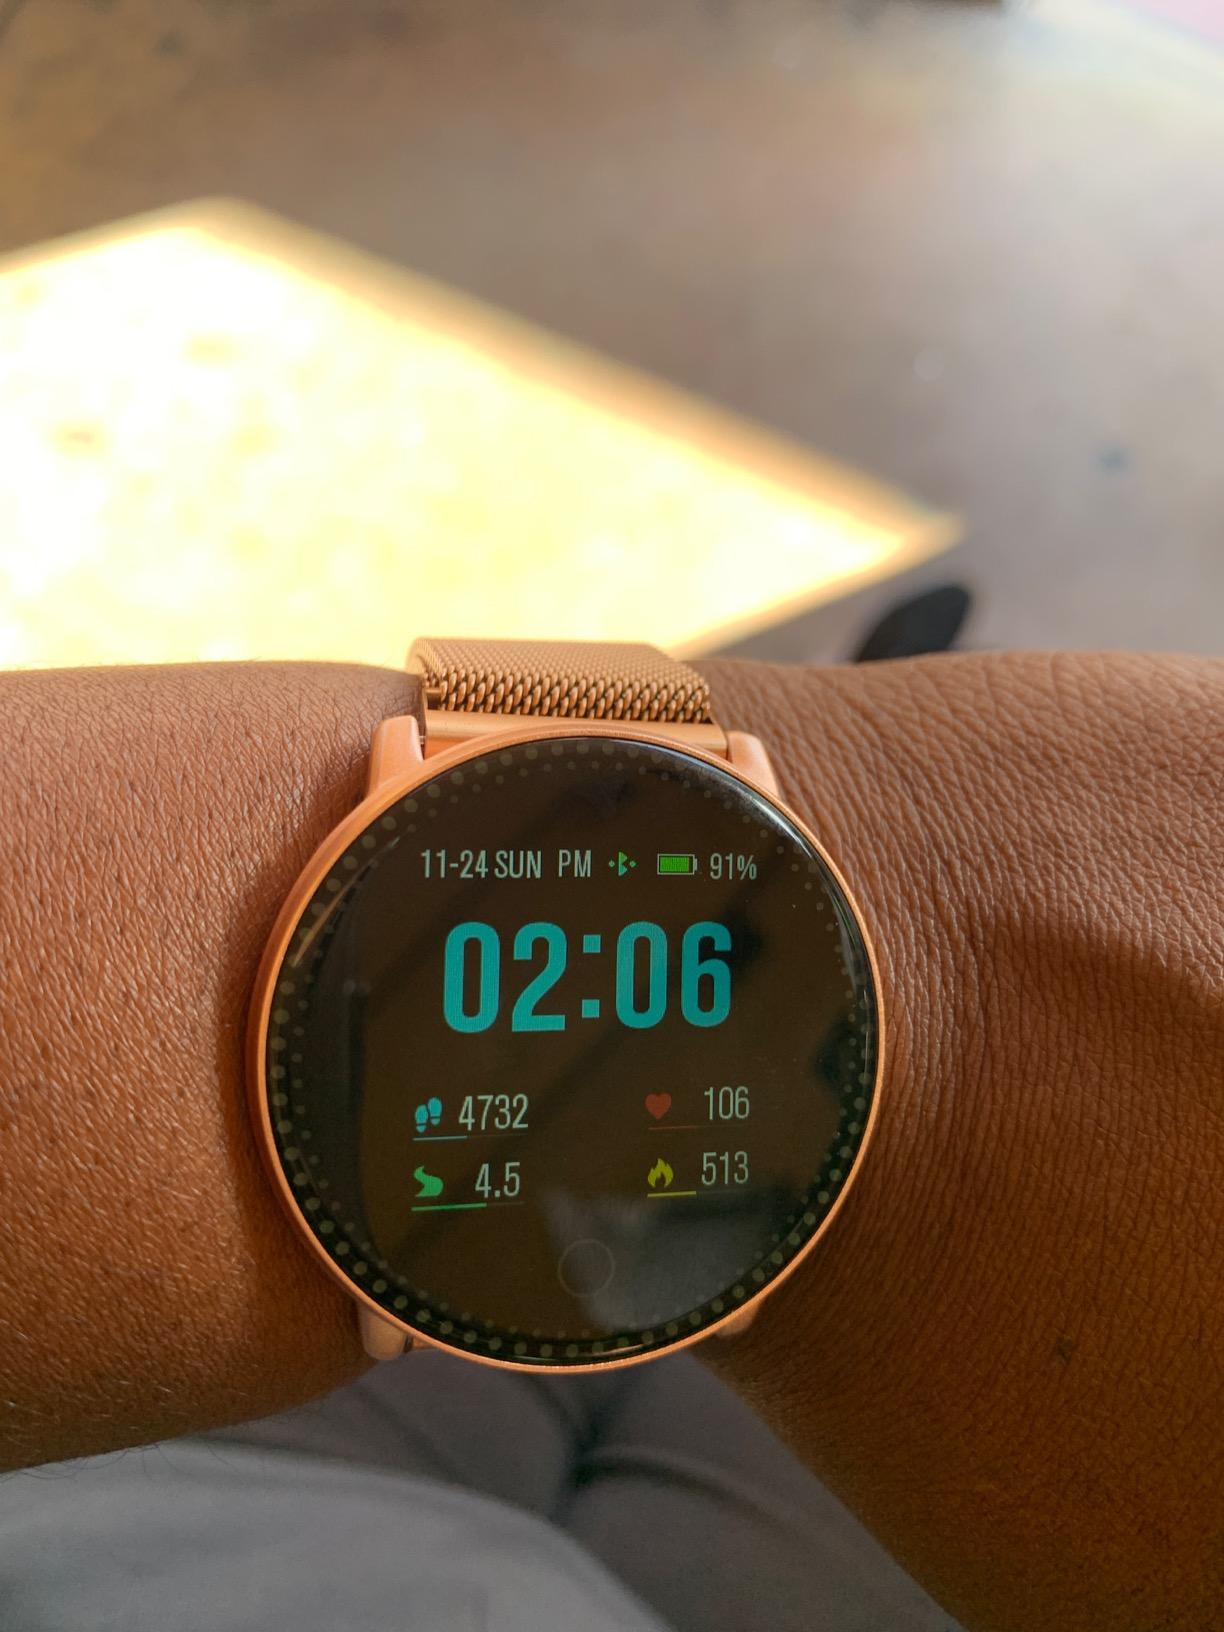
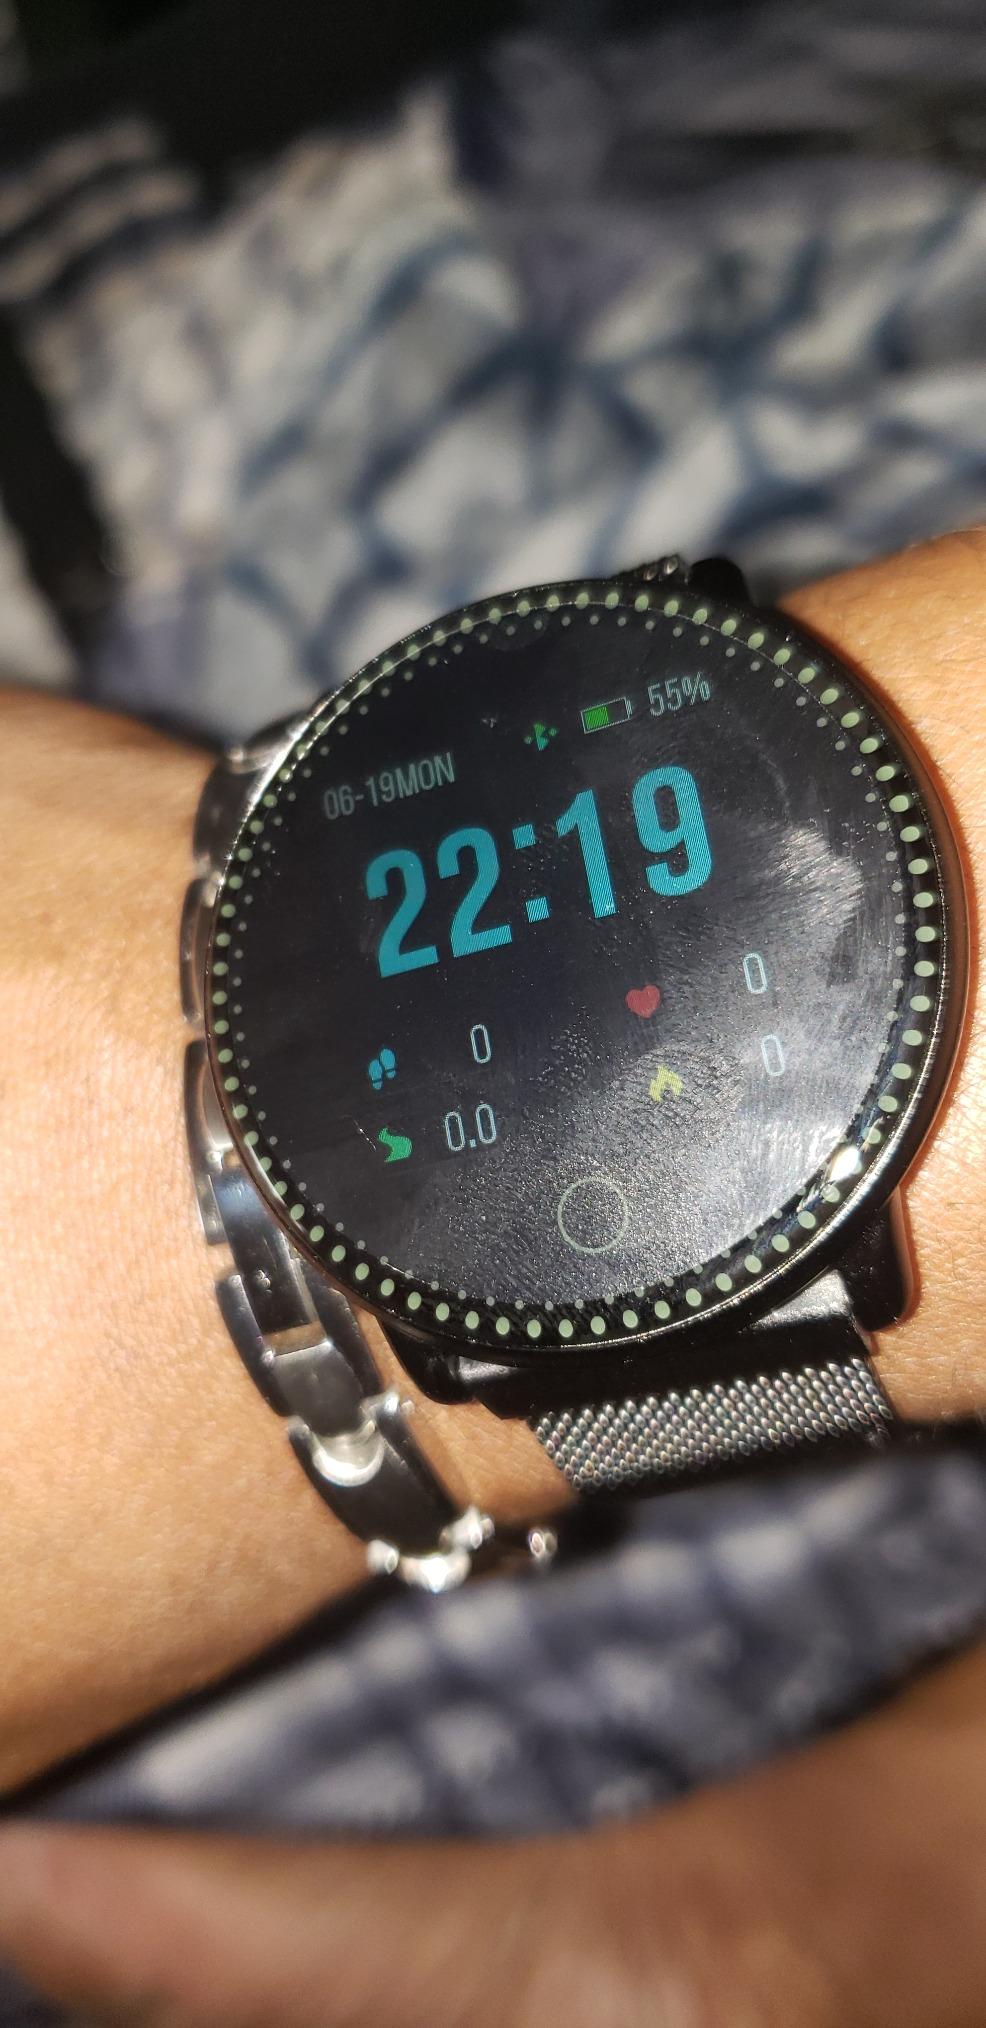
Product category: smartwatch
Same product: no